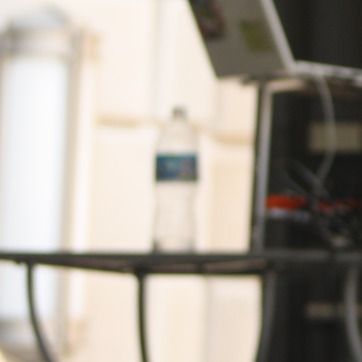
Material: plastic